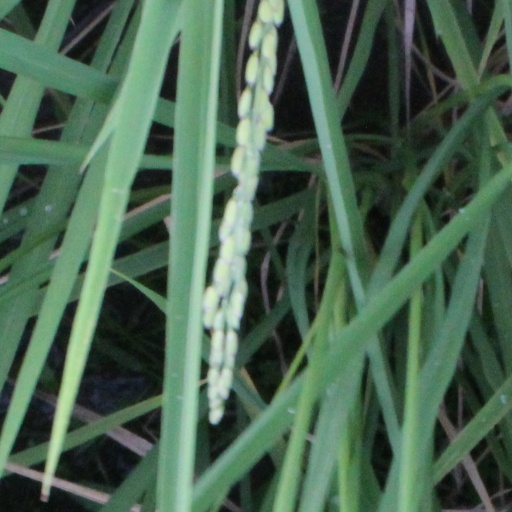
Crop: rice